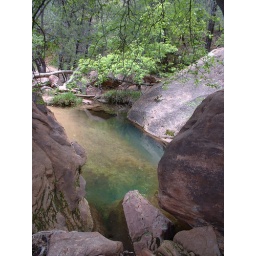
pretty green water in the stream leading to one of the Emerald Pools